Albert Thibaudet

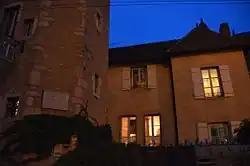
Birthplace at Tournus

In 1874, he was born in Tournus and when eight, sent to the Lycée Lons-le-Saunier. Afterward, his father sent him to the Lycée Louis-le-Grand to complete humanities; a year later, he went to Lycée Henri-IV, where he met Henri Bergson. He defied his father and continued studying humanities instead of moving to the Ecole Normale. His university career led him to being associate professor at Lons-le-Saunier, Carpentras, Draguignan, Abbeville, and Blois.